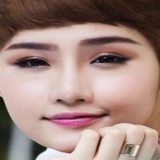
ca sĩ Miu Lê